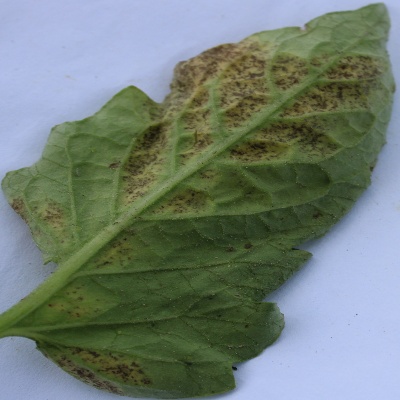
Crop: Tomato
Condition: septoria leaf spot